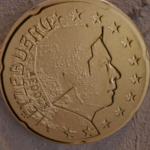
Coin value: 20cents
Country: lu
Edition: standard